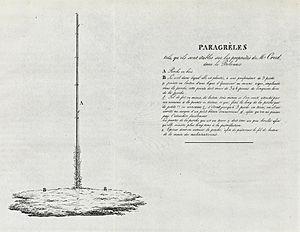
""Paragrêles tels qu'ils sont établis (...) dans le Bolonais"", lithographie extraite de la ""Feuille du canton de Vaud"" XII, Lausanne 1825"
Les paragrêles sont des équipements développés au début du XIXᵉ siècle dans le but de se protéger de la grêle. Ainsi, le paragrêle électrique, tout comme sa forme moderne, le niagara, sans parler du canon anti-grêle, ont-ils été mis en œuvre, mais avec des succès très mitigés. Il est ici question des paragrêles électriques, le canon anti-grêle étant traité par ailleurs.